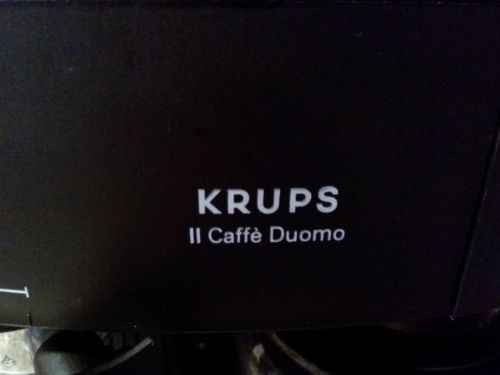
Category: coffee maker